Colton Greene

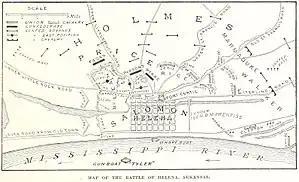
Postbellum map of the Battle of Helena, Arkansas

In 1863, Greene led Marmaduke's cavalry brigade at the Battle of Helena in Phillips County, Arkansas, on July 4. Green then participated during the battles of the 1864 Red River Campaign in the Trans-Mississippi Theater. He fought in the Camden Expedition and the Battle of Poison Spring around Lee Plantation, about 10 miles from Camden, Arkansas, on April 18, 1864. His command was in reserve in the action and entered a hole in the Confederate line that was caused by Union artillery fire. Greene plugged that hole and sealed the victory, routing the remaining Union defensive line. This fight is noted for accusations of the murdering of wounded Federal United States Colored Troops as they surrendered, left behind when the Union forces retreated.